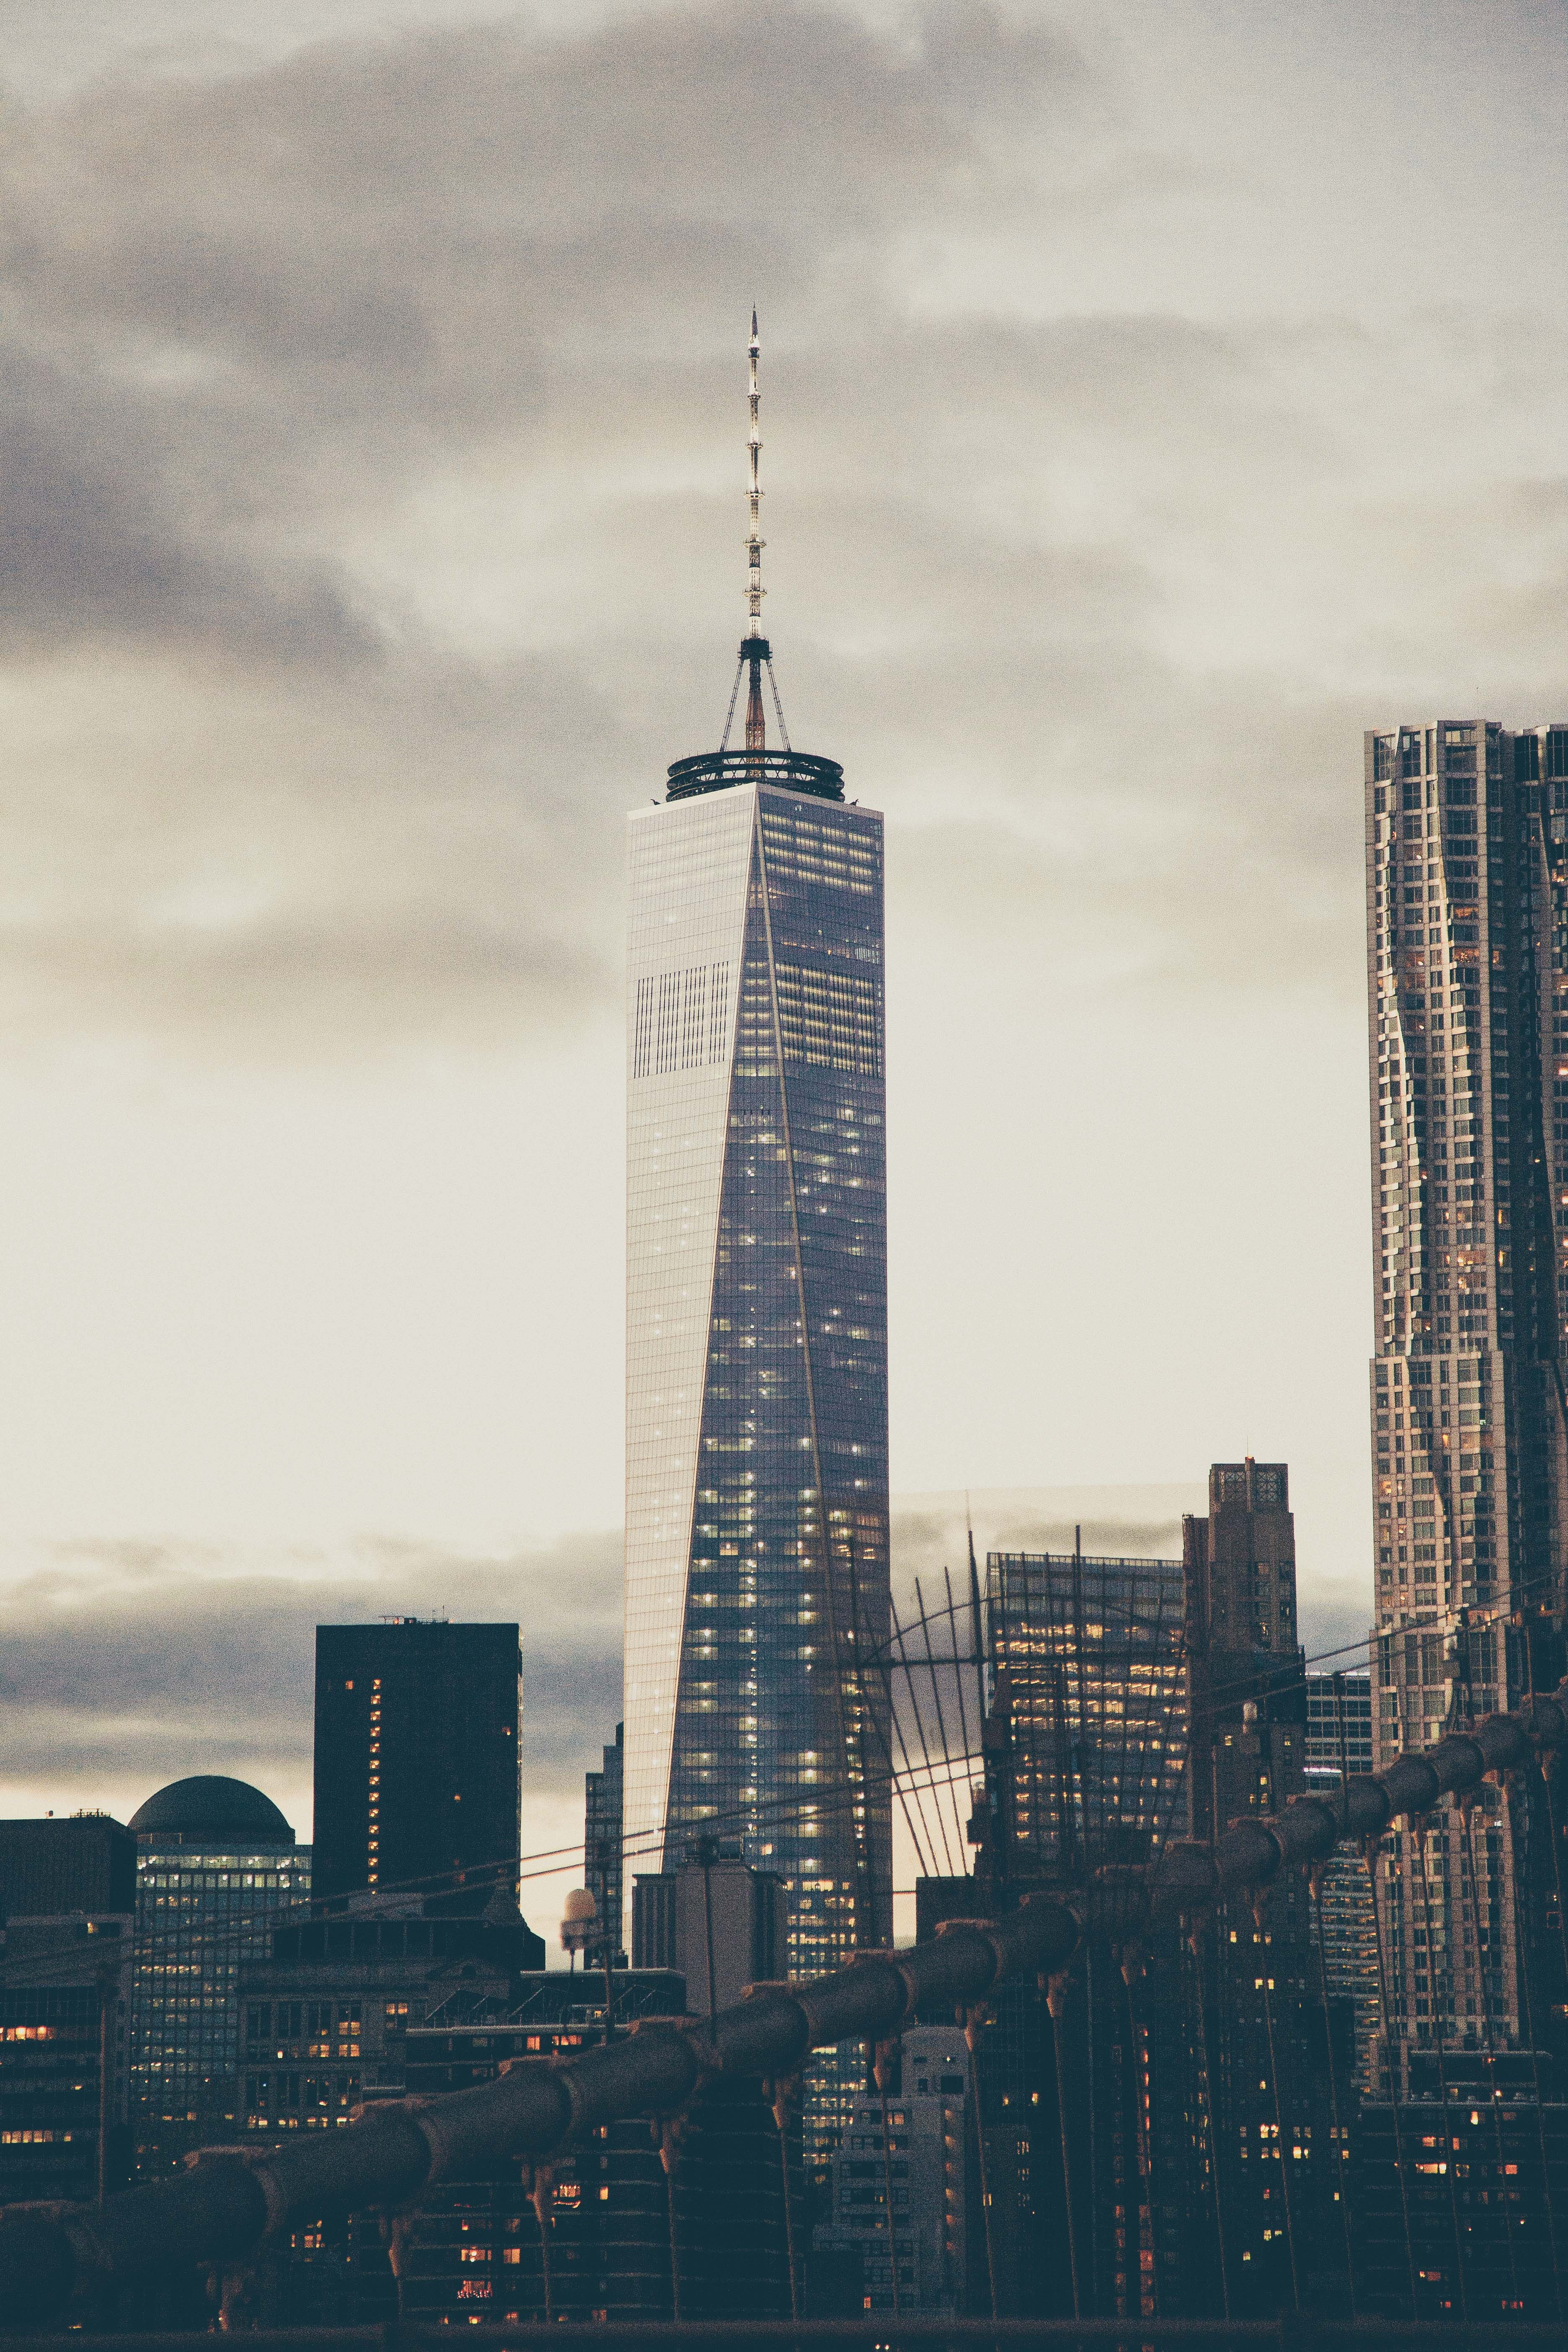
horizon, architecture, structure, skyline, glass, view, building, city, skyscraper, urban, new york, cityscape, downtown, dusk, antenna, construction, high, tower, symbol, landmark, exterior, business, modern, tower block, spire, tall, shape, metropolis, one world trade center, 1wtc, urban area, atmospheric phenomenon, human settlement, atmosphere of earth, metropolitan area